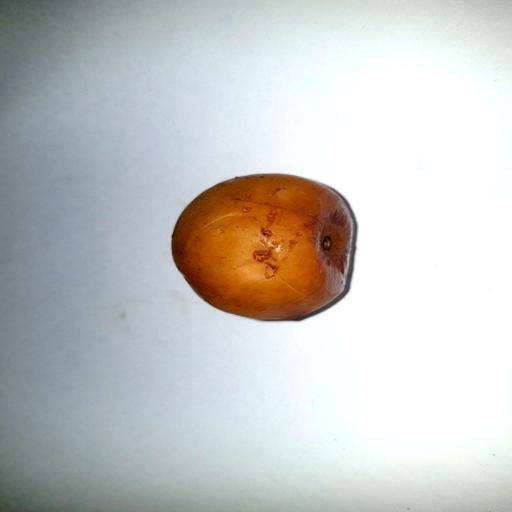
Label: bruised